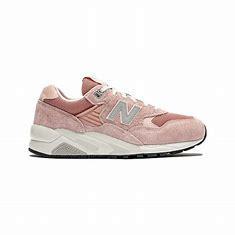
Brand: New
Model: Balance 100